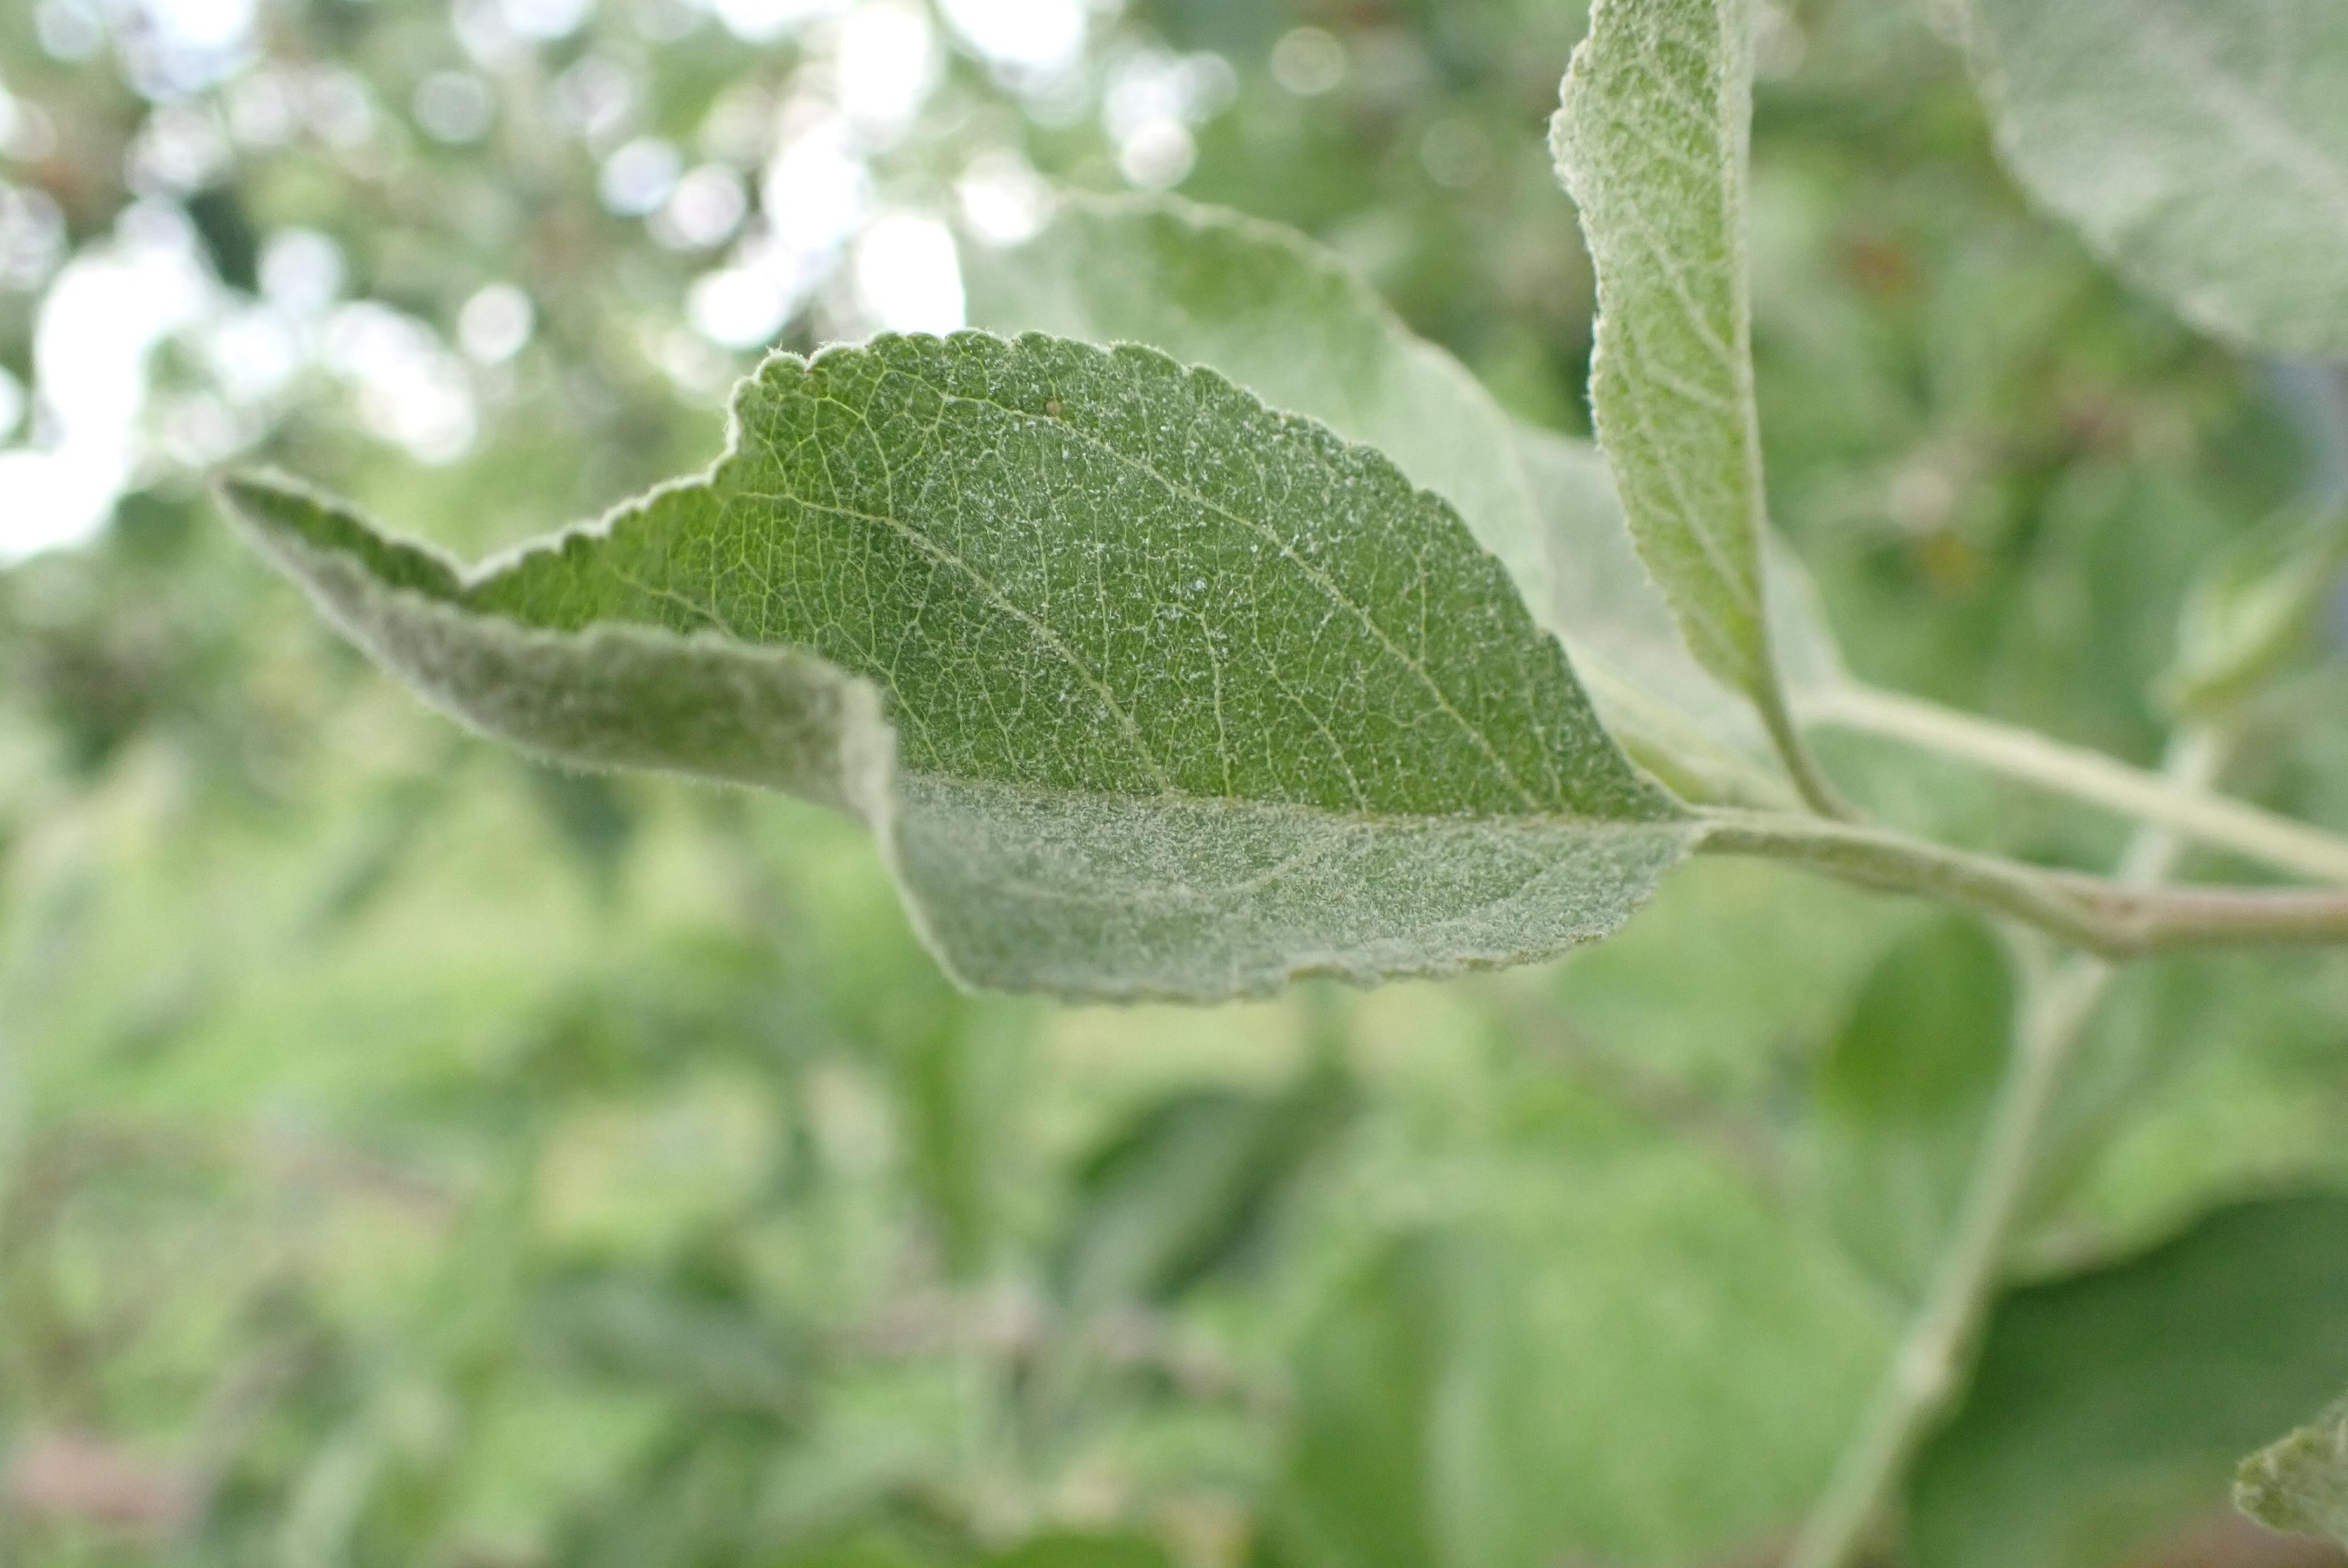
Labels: powdery_mildew